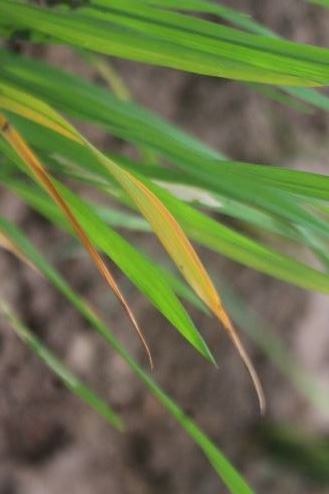
Disease: Tungro